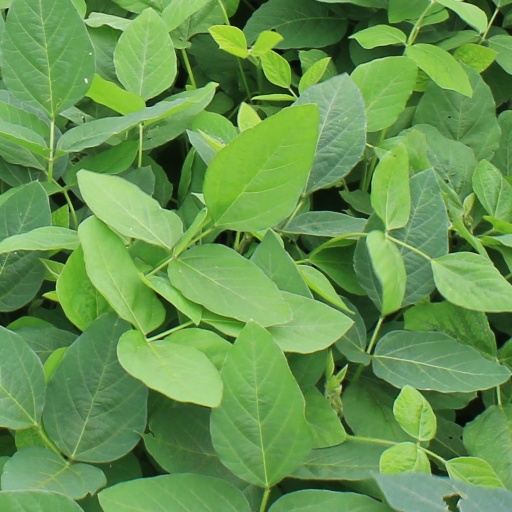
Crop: soybean